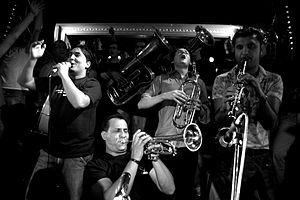
Kočani Orkestar est un groupe macédonien de musique balkanique.